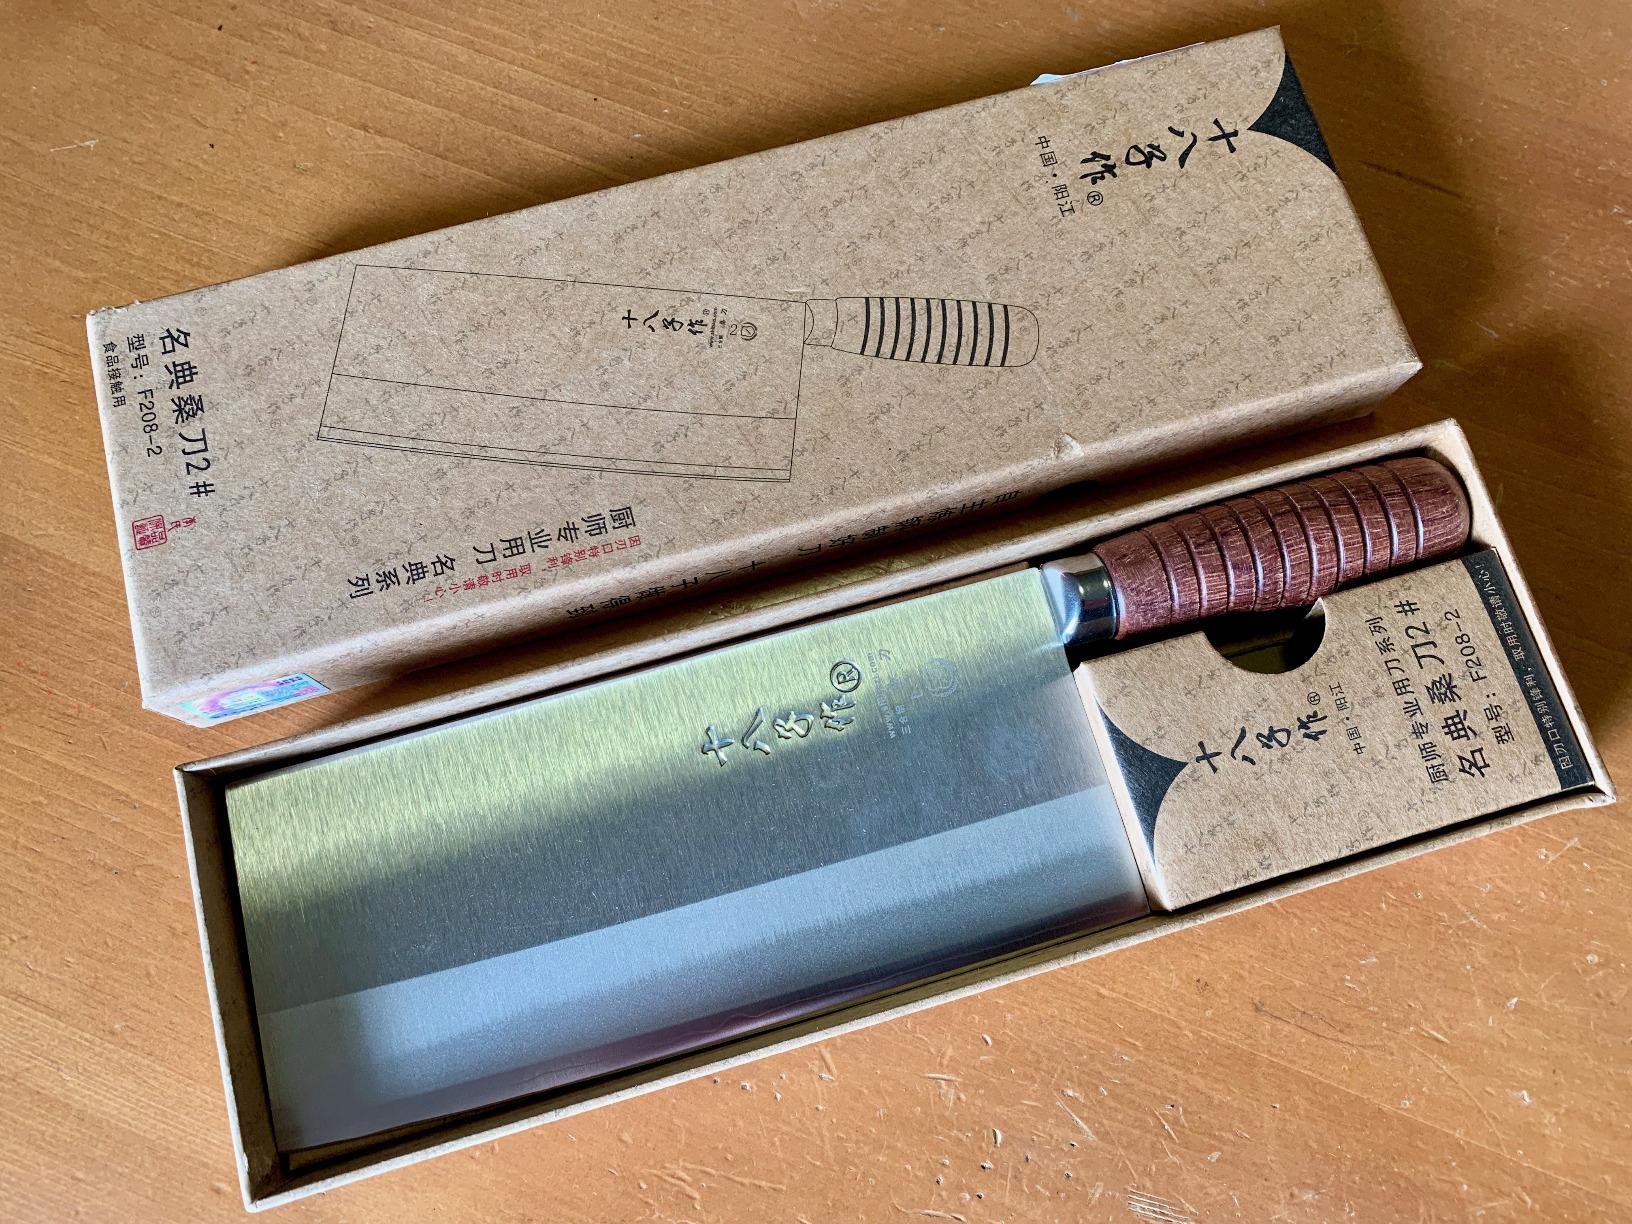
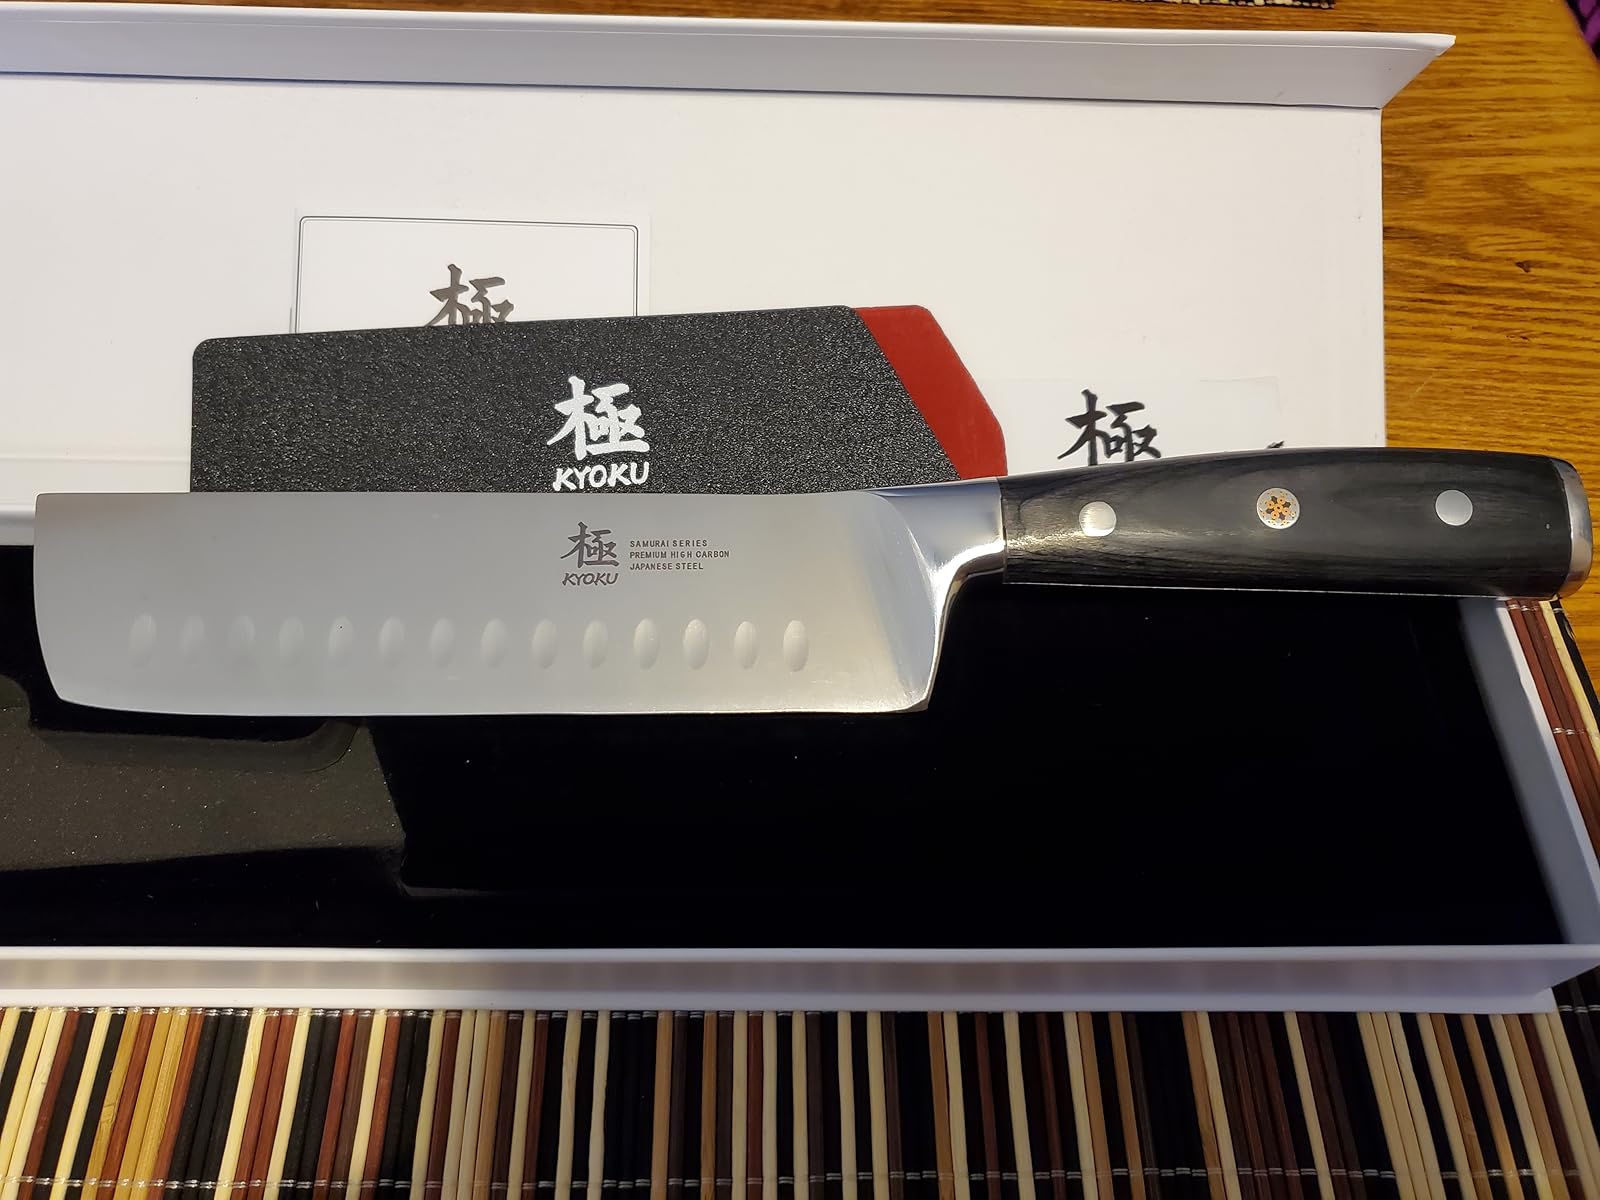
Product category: items_knife
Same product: no